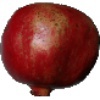
Label: Pomegranate 1